Thet Htar Thuzar

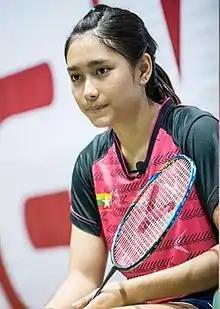

Thet Htar Thuzar (born 15 March 1999) is a Burmese badminton player. She participated at the 2013 SEA Games in her home country Myanmar. She won her first International title at the Egypt International 2018. As of 2019 she had reached eight finals, most of them in the African Badminton Circuit, winning six events (in Uganda, Kenya, Mauritius, Benin, Ivory Coast and again in Egypt).